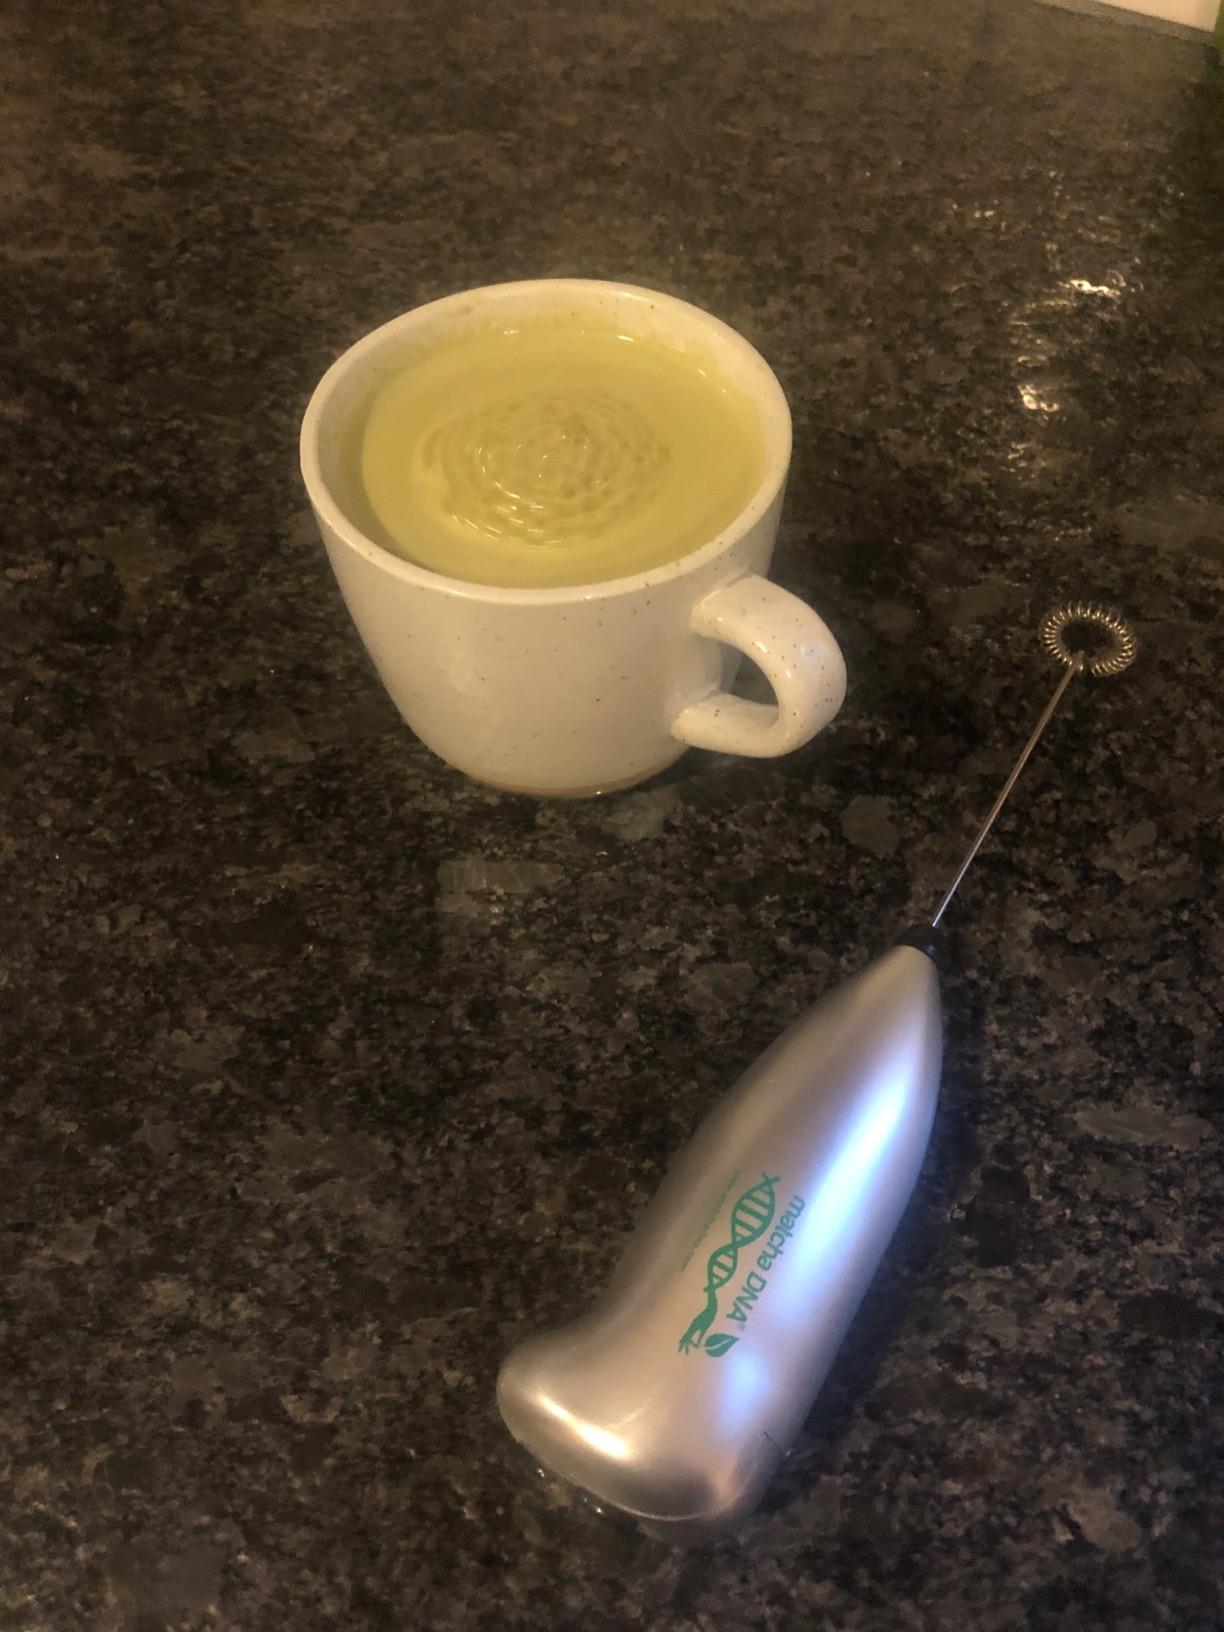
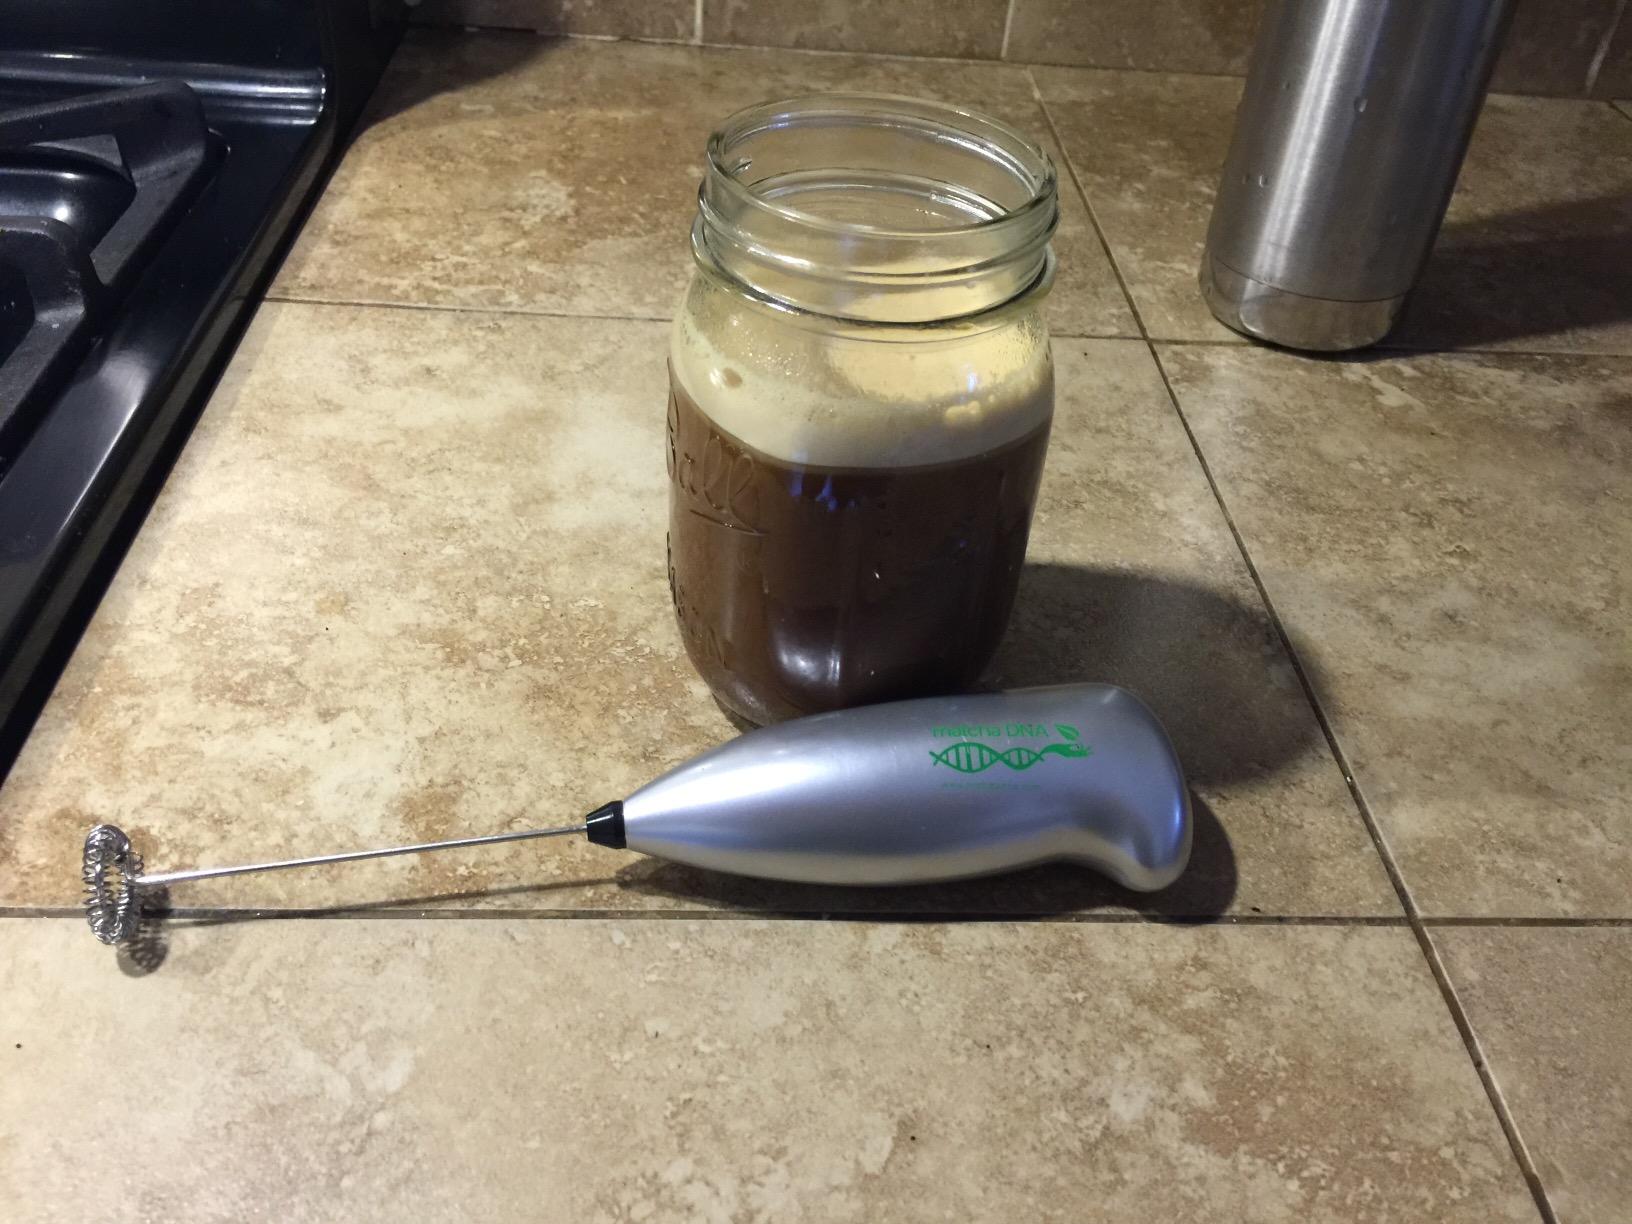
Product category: items_mixer
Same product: yes